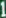
Number: 1